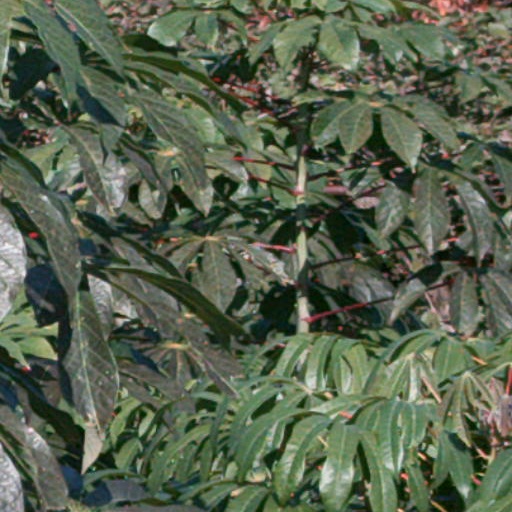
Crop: cassava